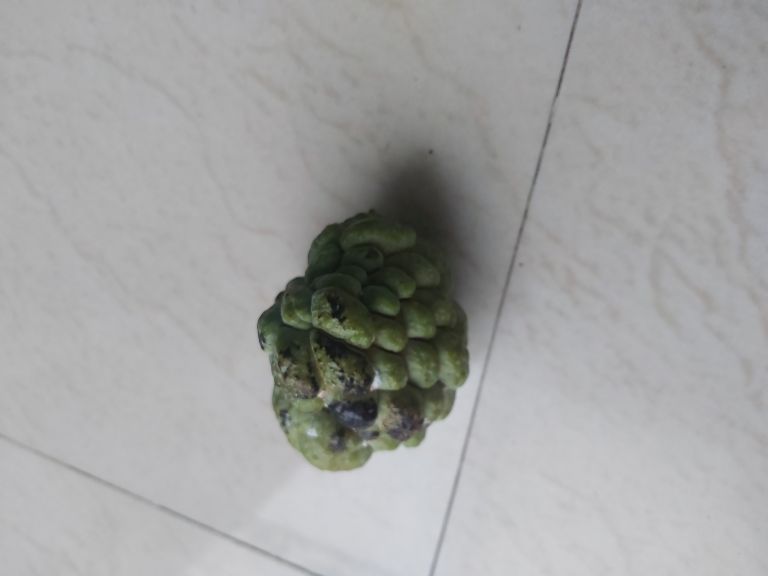
Disease label: Blank Canker